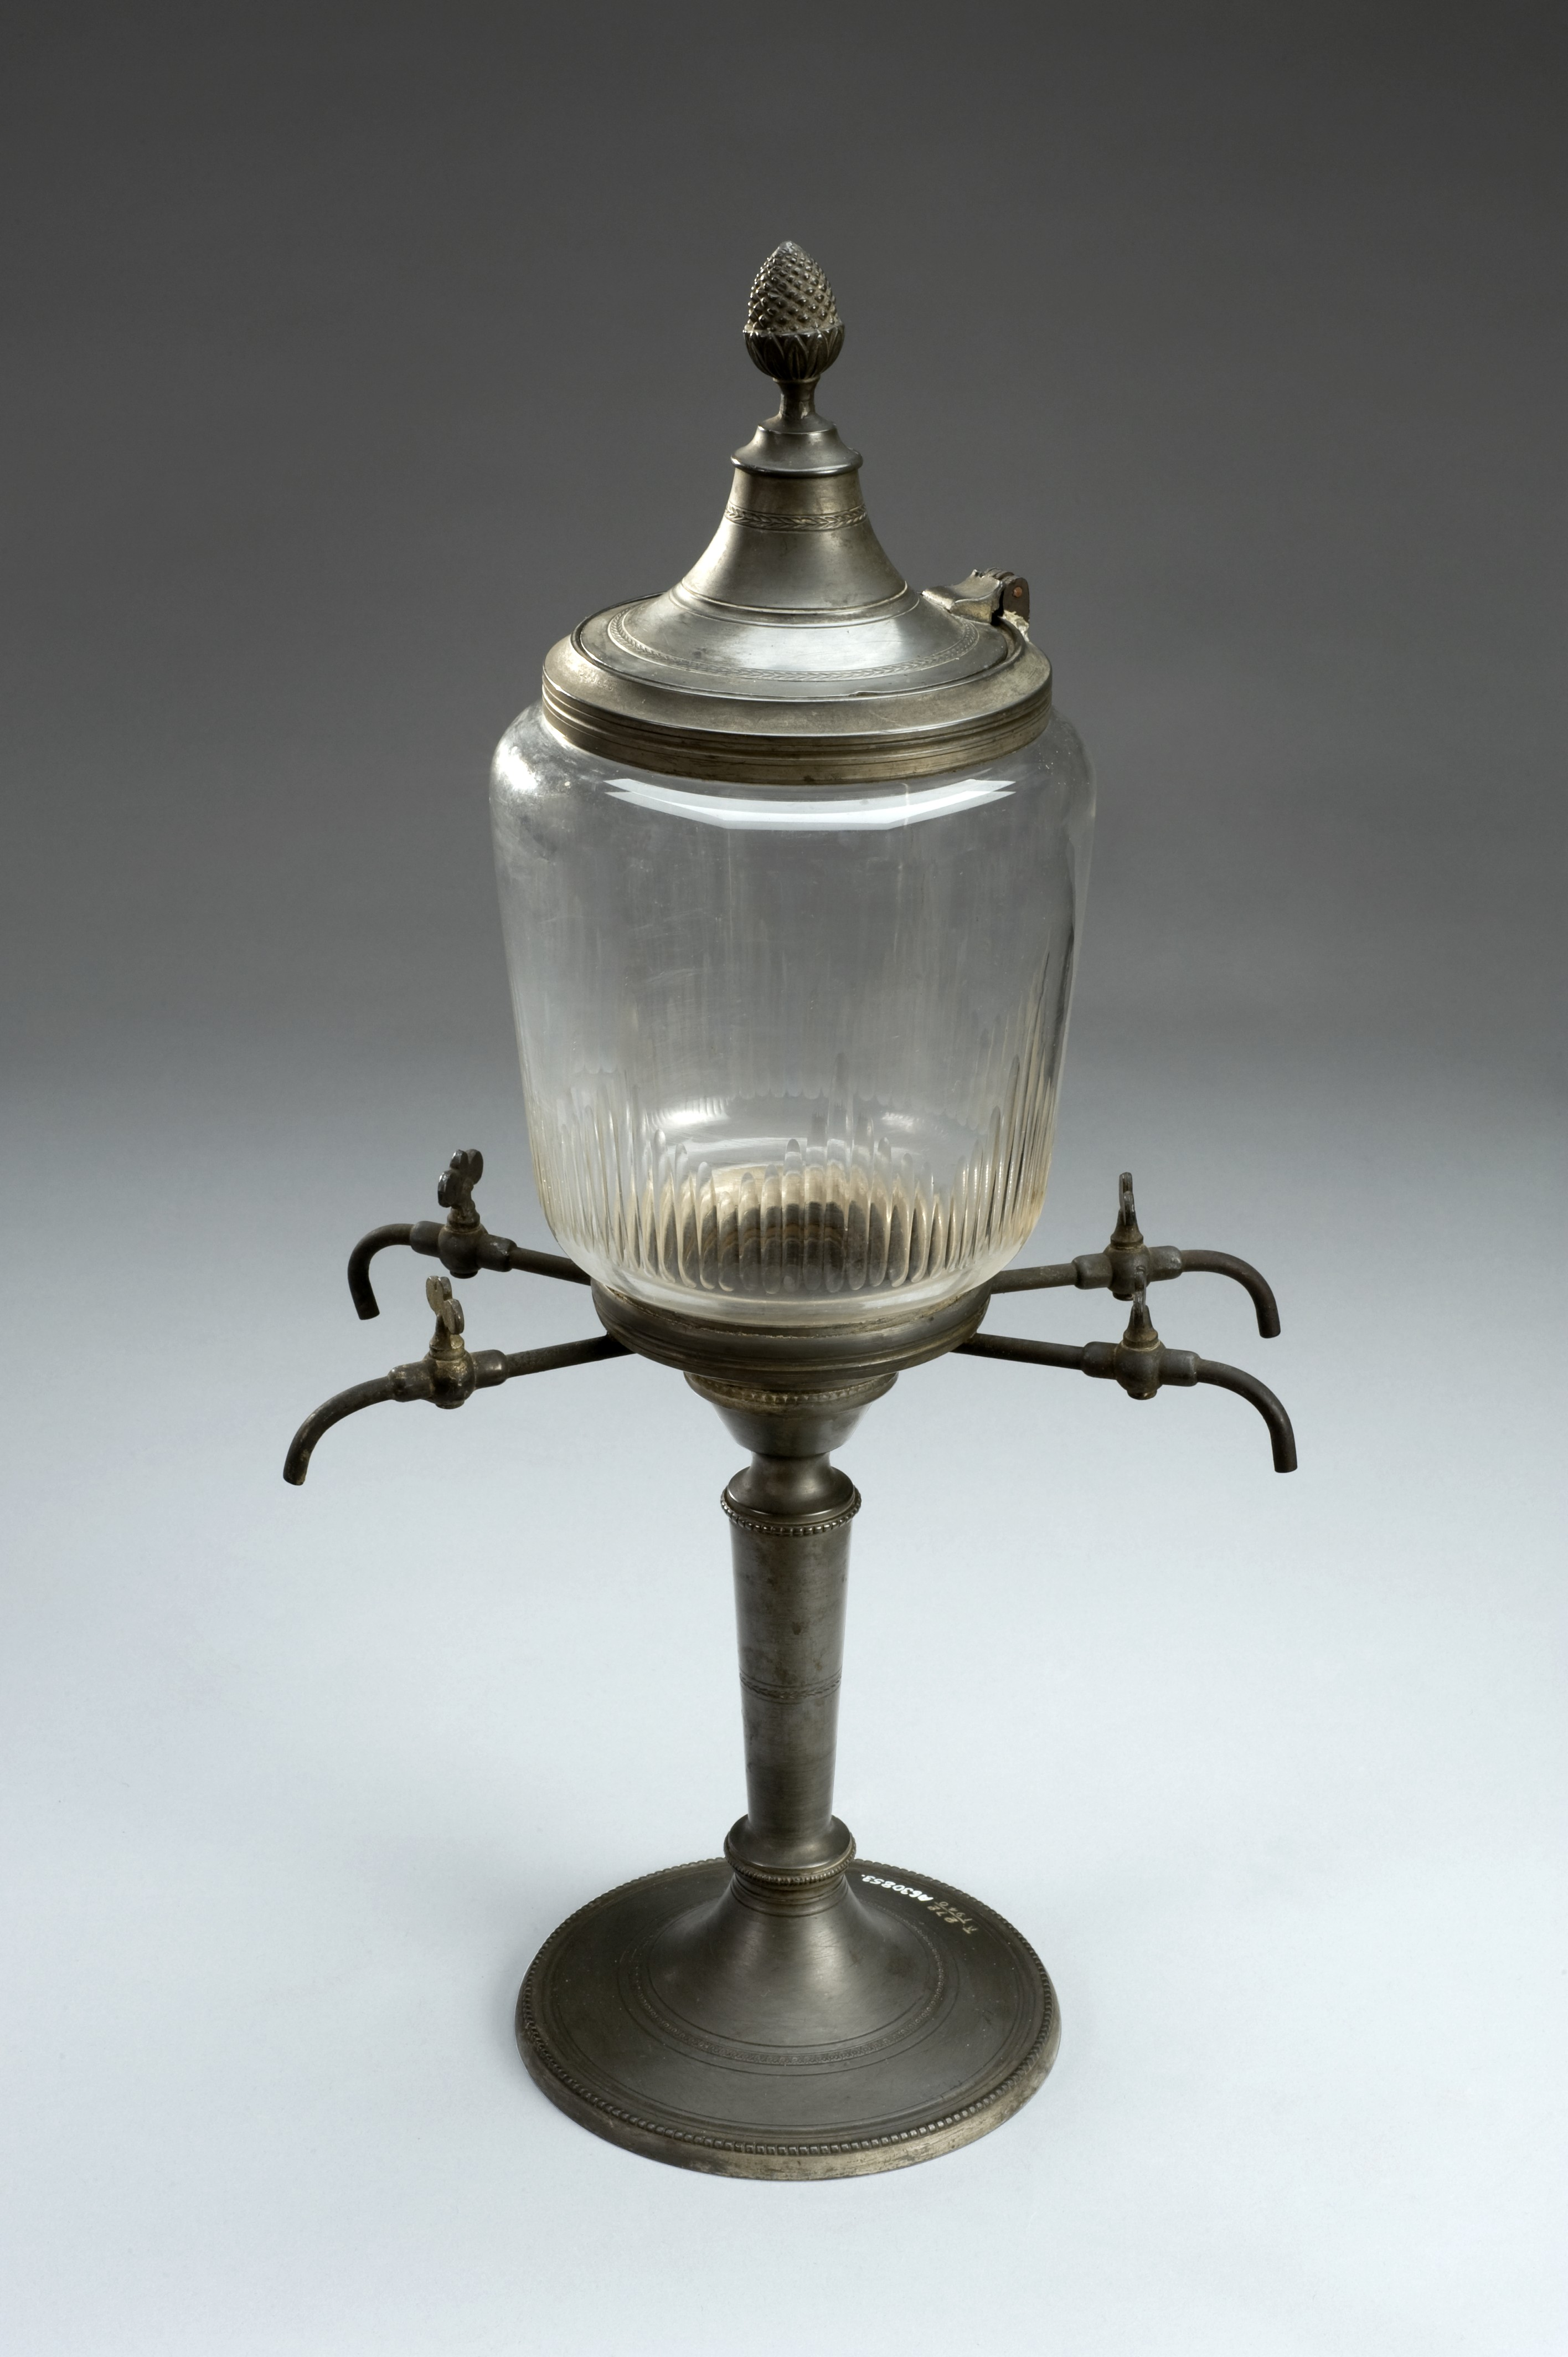
This elegant drink dispenser was used to store medicinal drinks to which patients could help themselves by using one of the four taps. It is likely that the dispenser would have held mild medicinal tonics and &#145;pick-me-ups&#146;, rather than strong
Specialty: medical-devices
Image credit: "Medicinal drink dispenser, France, 1840-1910 Wellcome L0058291", wikimedia:Medical equipment via Wikimedia Commons, licensed cc-by-4.0. Source: https://upload.wikimedia.org/wikipedia/commons/2/29/Medicinal_drink_dispenser%2C_France%2C_1840-1910_Wellcome_L0058291.jpg